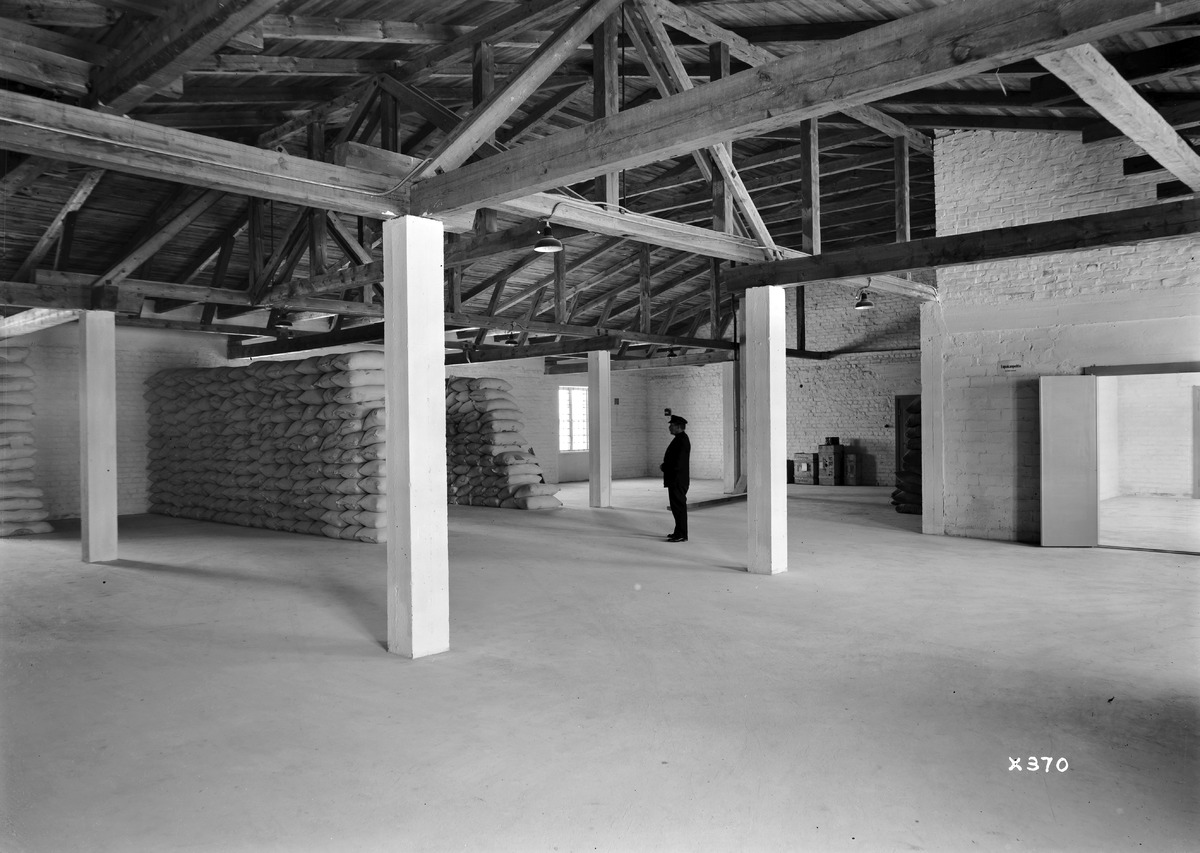
Oulun uuden tullitalon sisätiloja
The interior of Oulu's new customhouse
sisällön kuvaus: Oulun uuden tullitalon sisätiloja 7.4.1934. Kauttakulkuvarasto. content description: The interior of Oulu's new customhouse on April 7, 1934. Transit warehouse.
Vuosi: 1934
Paikka: Suomi, Oulu, Suomi, Pohjois-Pohjanmaa, Oulu
Aiheet: tullitalot; sisäkuva; rakennukset; tullilaitos; tullit; varastot; buildings; customs; customhouses; warehouses; storerooms